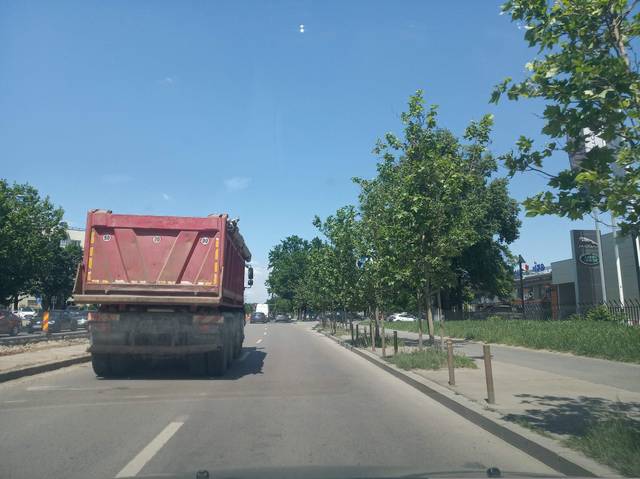
Region: Romania
Coordinates: 44.48, 26.102